Mansu Hill Grand Monument

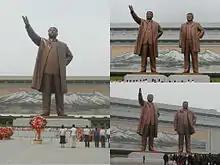
The monument over time: "Left": A 2010 photo of the original statue of a younger Kim Il-sung, wearing an overcoat and Mao suit. "Top right": A 2012 photo of an updated statue of Kim Il-sung depicting him as an older, smiling statesman wearing a Western suit, and an additional statue of Kim Jong-il. "Bottom right": A 2014 photo showing Kim Jong-il with a new parka.

In April 1972, Kim Jong Il erected the monument in honor of Kim Il Sung's 60th birthday. The monument features the Great Leader alone overlooking Pyongyang. Five years later, the statue was covered in gold leaf. Soon after, this gold plating was removed after a visit from Deng Xiaoping, who, after seeing the monument, expressed displeasure with how Chinese aid was being spent.